Eddy Raven

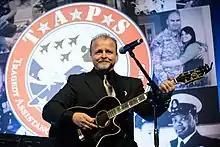
Musician Frank J. Myers, playing an acoustic guitar and singing into a microphone.

Raven moved to RCA Records Nashville in 1984 at the end of his self-imposed hiatus. His first single for the label was "I Got Mexico", and that year it became his first number-one single on Hot Country Songs. Also co-written by Myers, it was the first single from his RCA debut "I Could Use Another You". Raven produced the album with Paul Worley, who was then known mainly as a session guitarist but would become increasingly known as a producer throughout the 1980s and 1990s. Also released as singles from the album were the title track and "She's Gonna Win Your Heart", which both placed within the top ten of Hot Country Songs. "Cash Box" described the title track as "an upbeat tune stressing Raven’s clear, distinct vocals." Writing for "Stereo Review" magazine (now known as "Sound & Vision"), Alanna Nash noted that while it had fewer songs written by Raven and a "slightly more mainstream" sound than its predecessors, the album was "well up to his own high standards"; she also considered Raven's singing more upbeat and confident than on previous efforts.